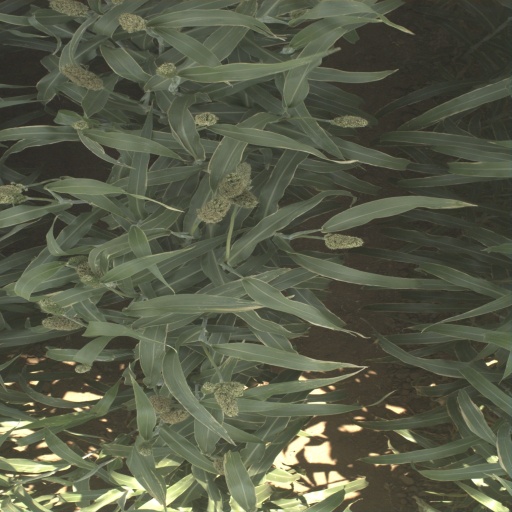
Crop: sorghum